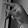
ASL letter: P